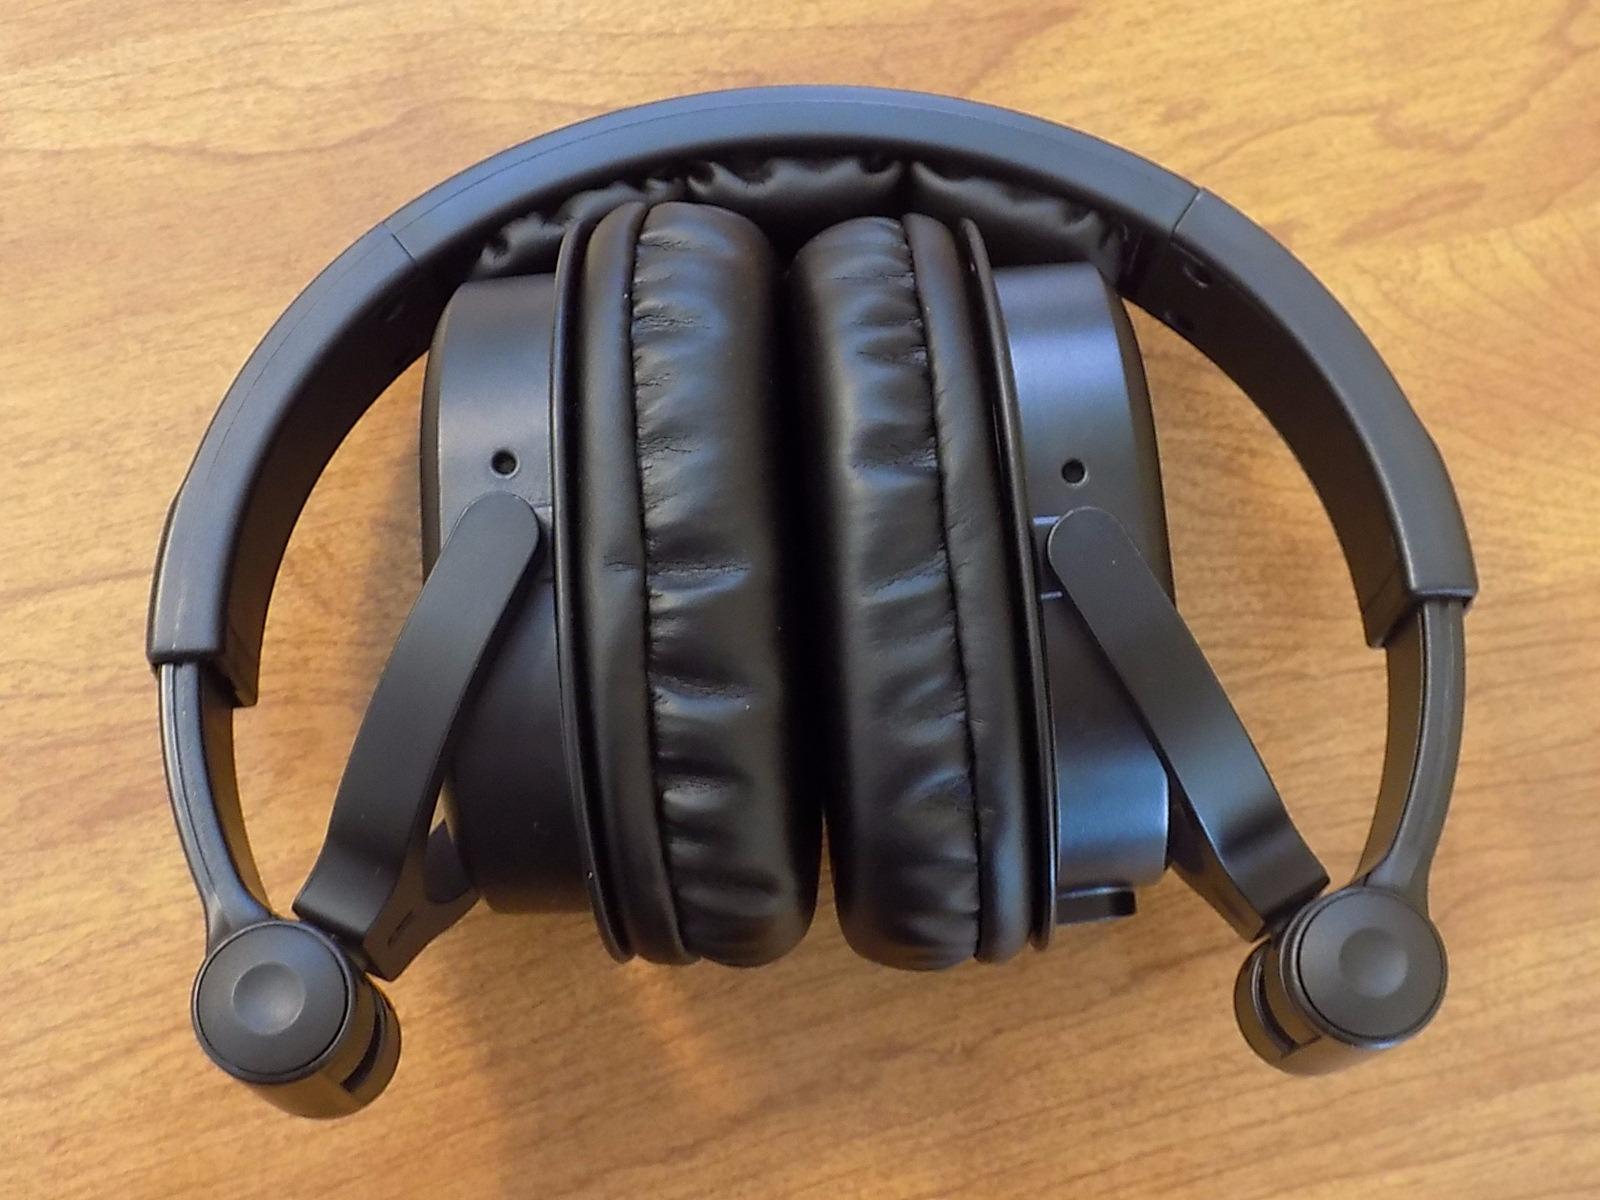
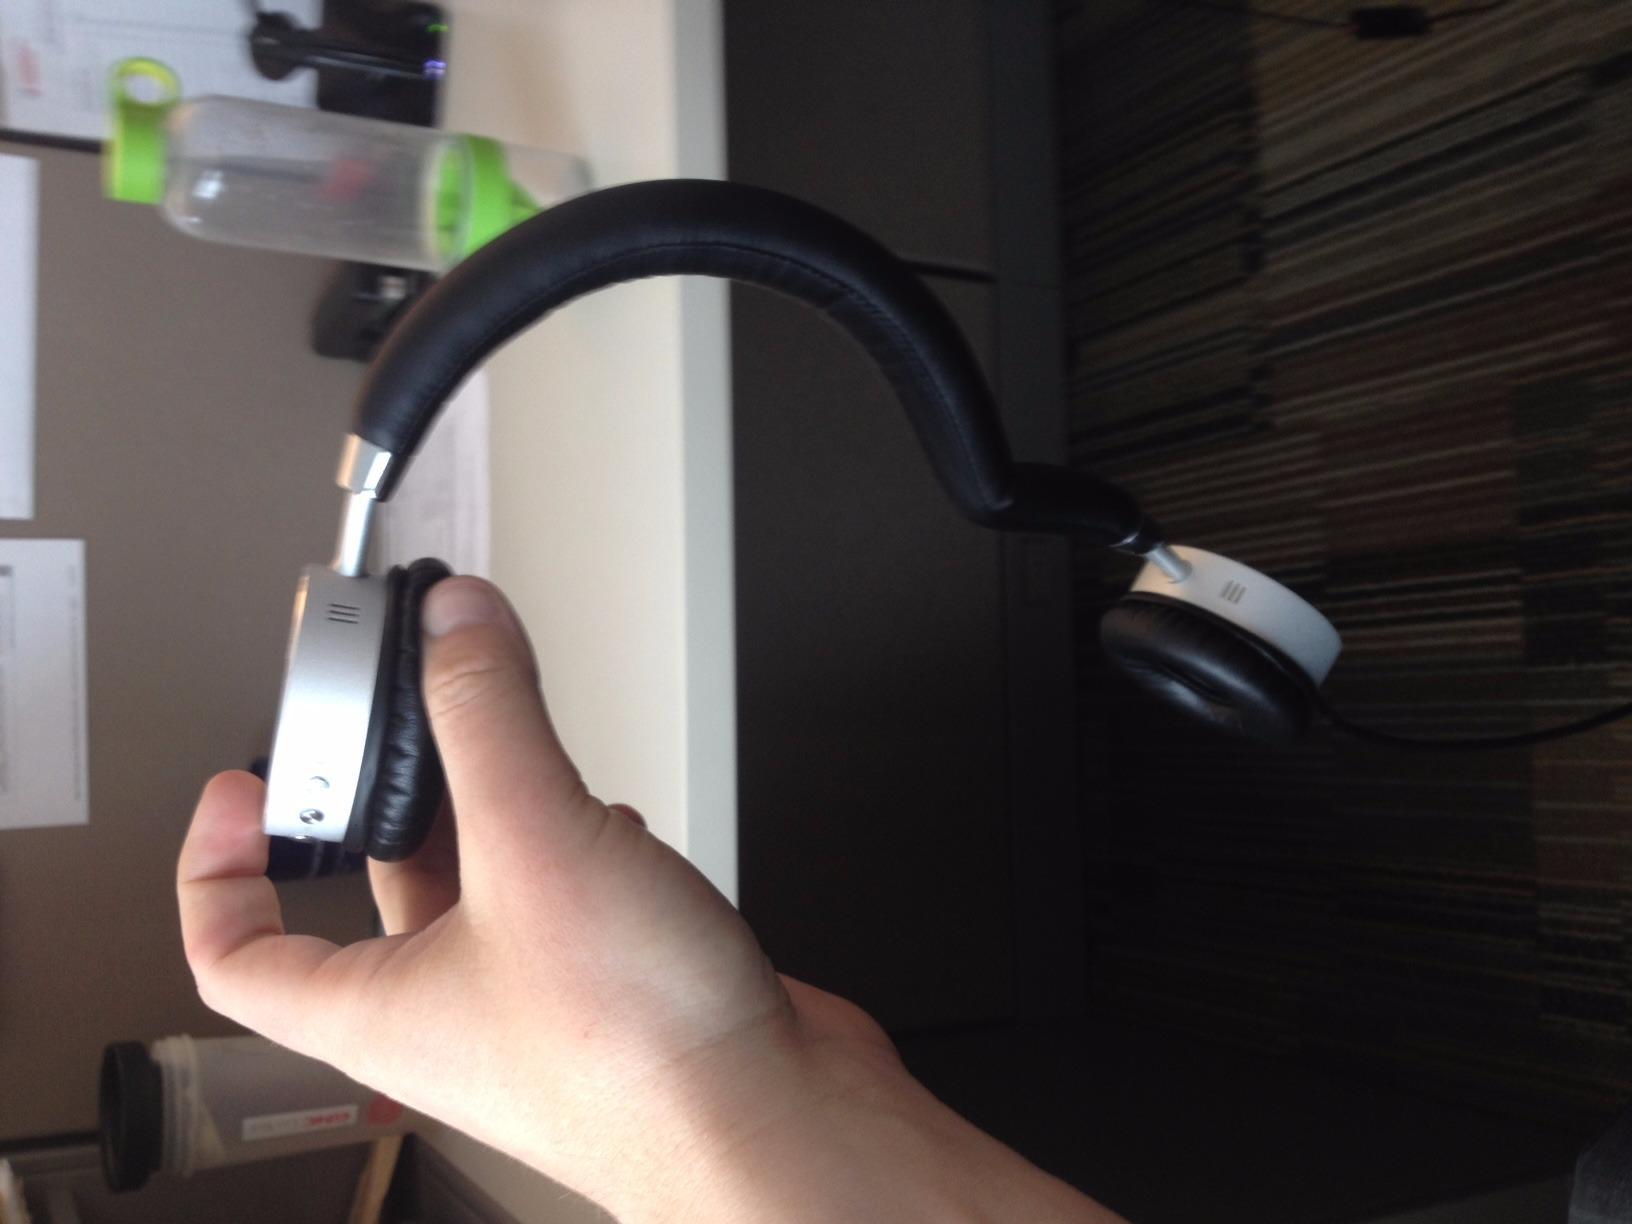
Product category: headphones
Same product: no